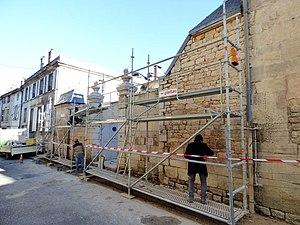
Joinville
Joinville, appelée également Joinville-en-Vallage ou encore Joinville en Champagne, est une commune française située dans le département de la Haute-Marne, en région Grand Est.